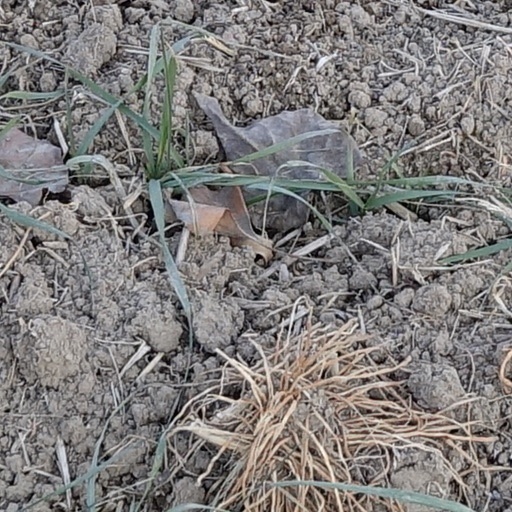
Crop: wheat